La Salle Higher Secondary School, Multan

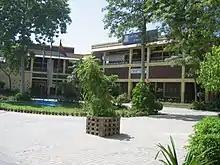
La Salle Higher Secondary School, Multan in 2012

There is a three-house system in the school. All houses participate in the activities and competitions of the school. Students are sorted into the houses by dividing roll/admission numbers with 3. The application of this house system can be seen particularly on the Sports Day.